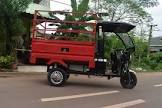
Vehicle type: Auto Rickshaws